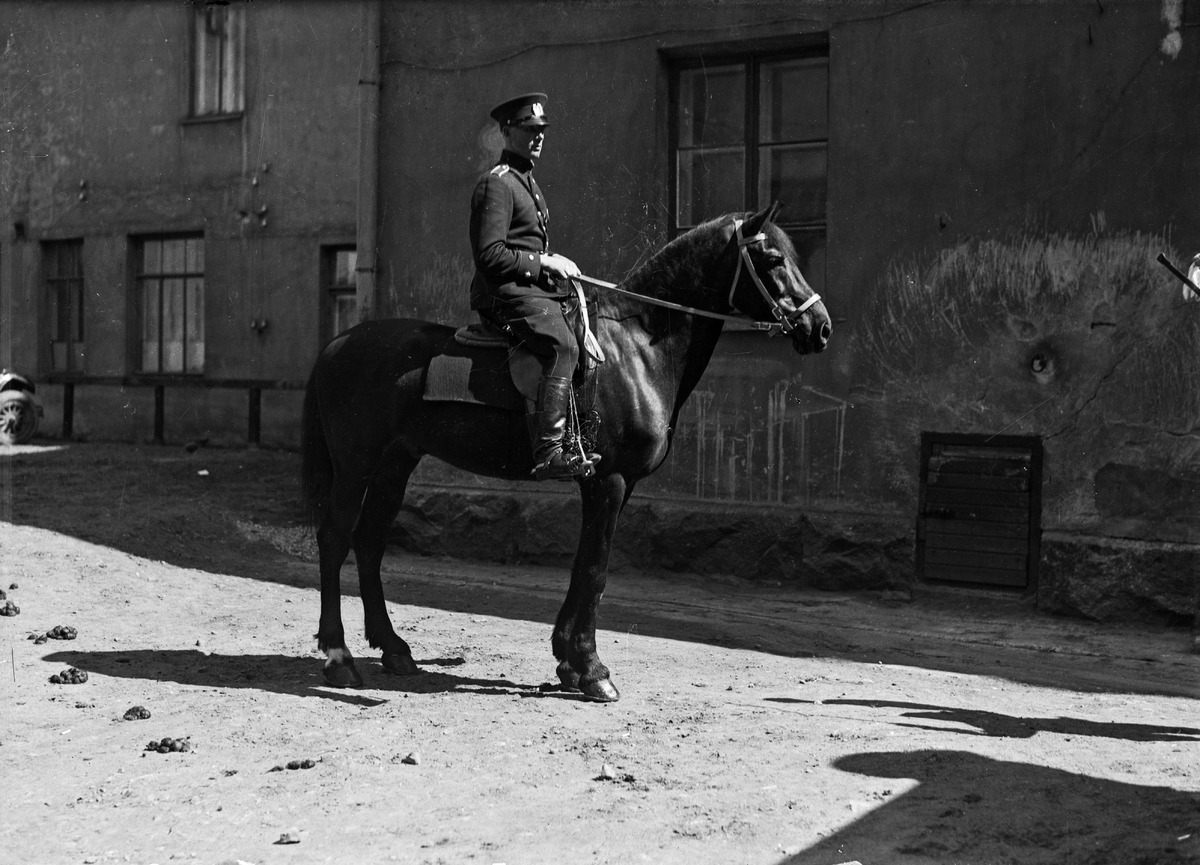
Sofiankatu 3, ratsupoliisi ratsuineen sisäpihalla, jossa poliisilaitoksen hevosilla oli talli
sisällön kuvaus: Sofiankatu 3, ratsupoliisi ratsuineen sisäpihalla, jossa poliisilaitoksen hevosilla oli talli. mustavalkoinen
Ajankohta: kuvausaika 1900-luvun alku
Paikka: Suomi, Uusimaa, Helsinki, Kruununhaka Helsinki, Sofiankatu 3
Aiheet: järjestystoimi, poliisi, hevonen, poliisilaitokset